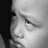
Emotion: sad